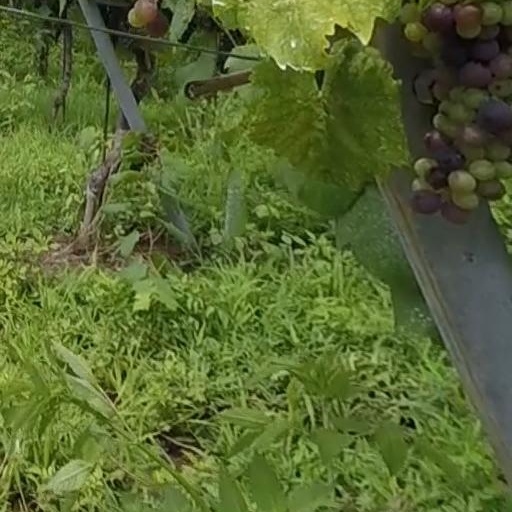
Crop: grape